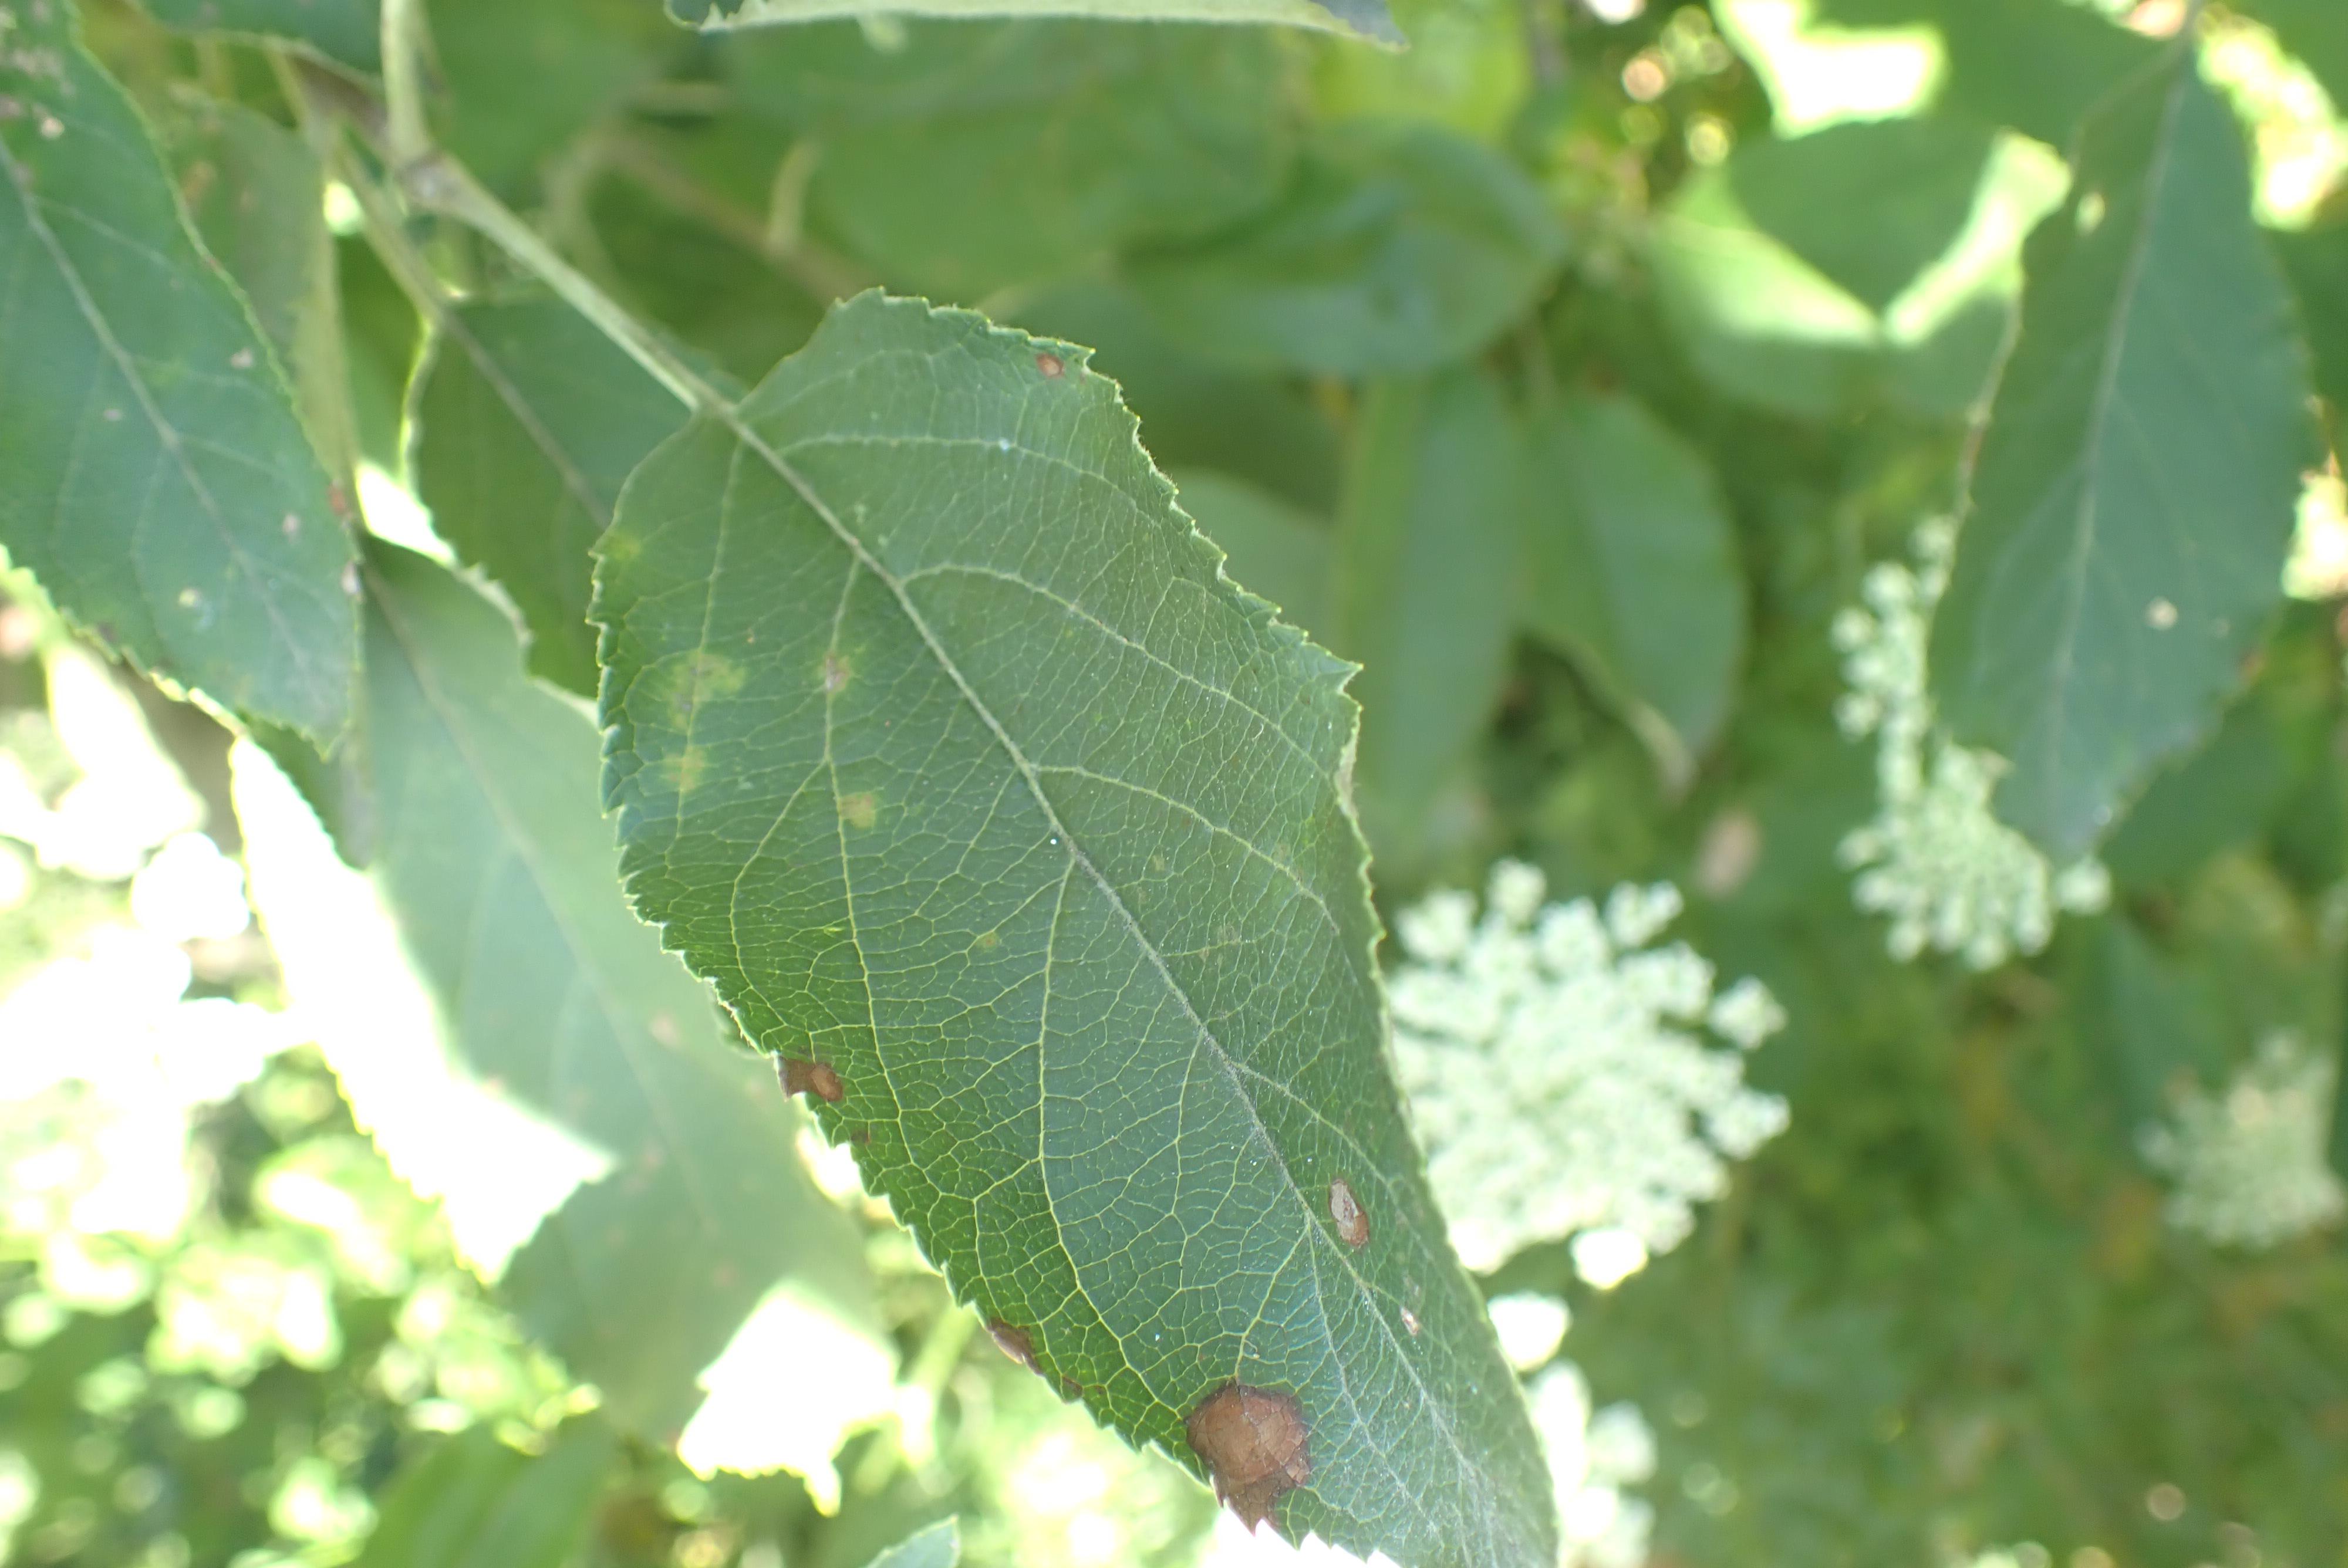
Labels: complex